List of cathedrals in El Salvador

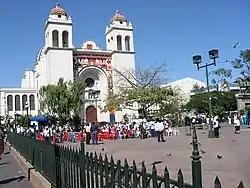
Metropolitan Cathedral Basilica of the Holy Saviour in San Salvador

This is the list of cathedrals in El Salvador sorted by denomination.